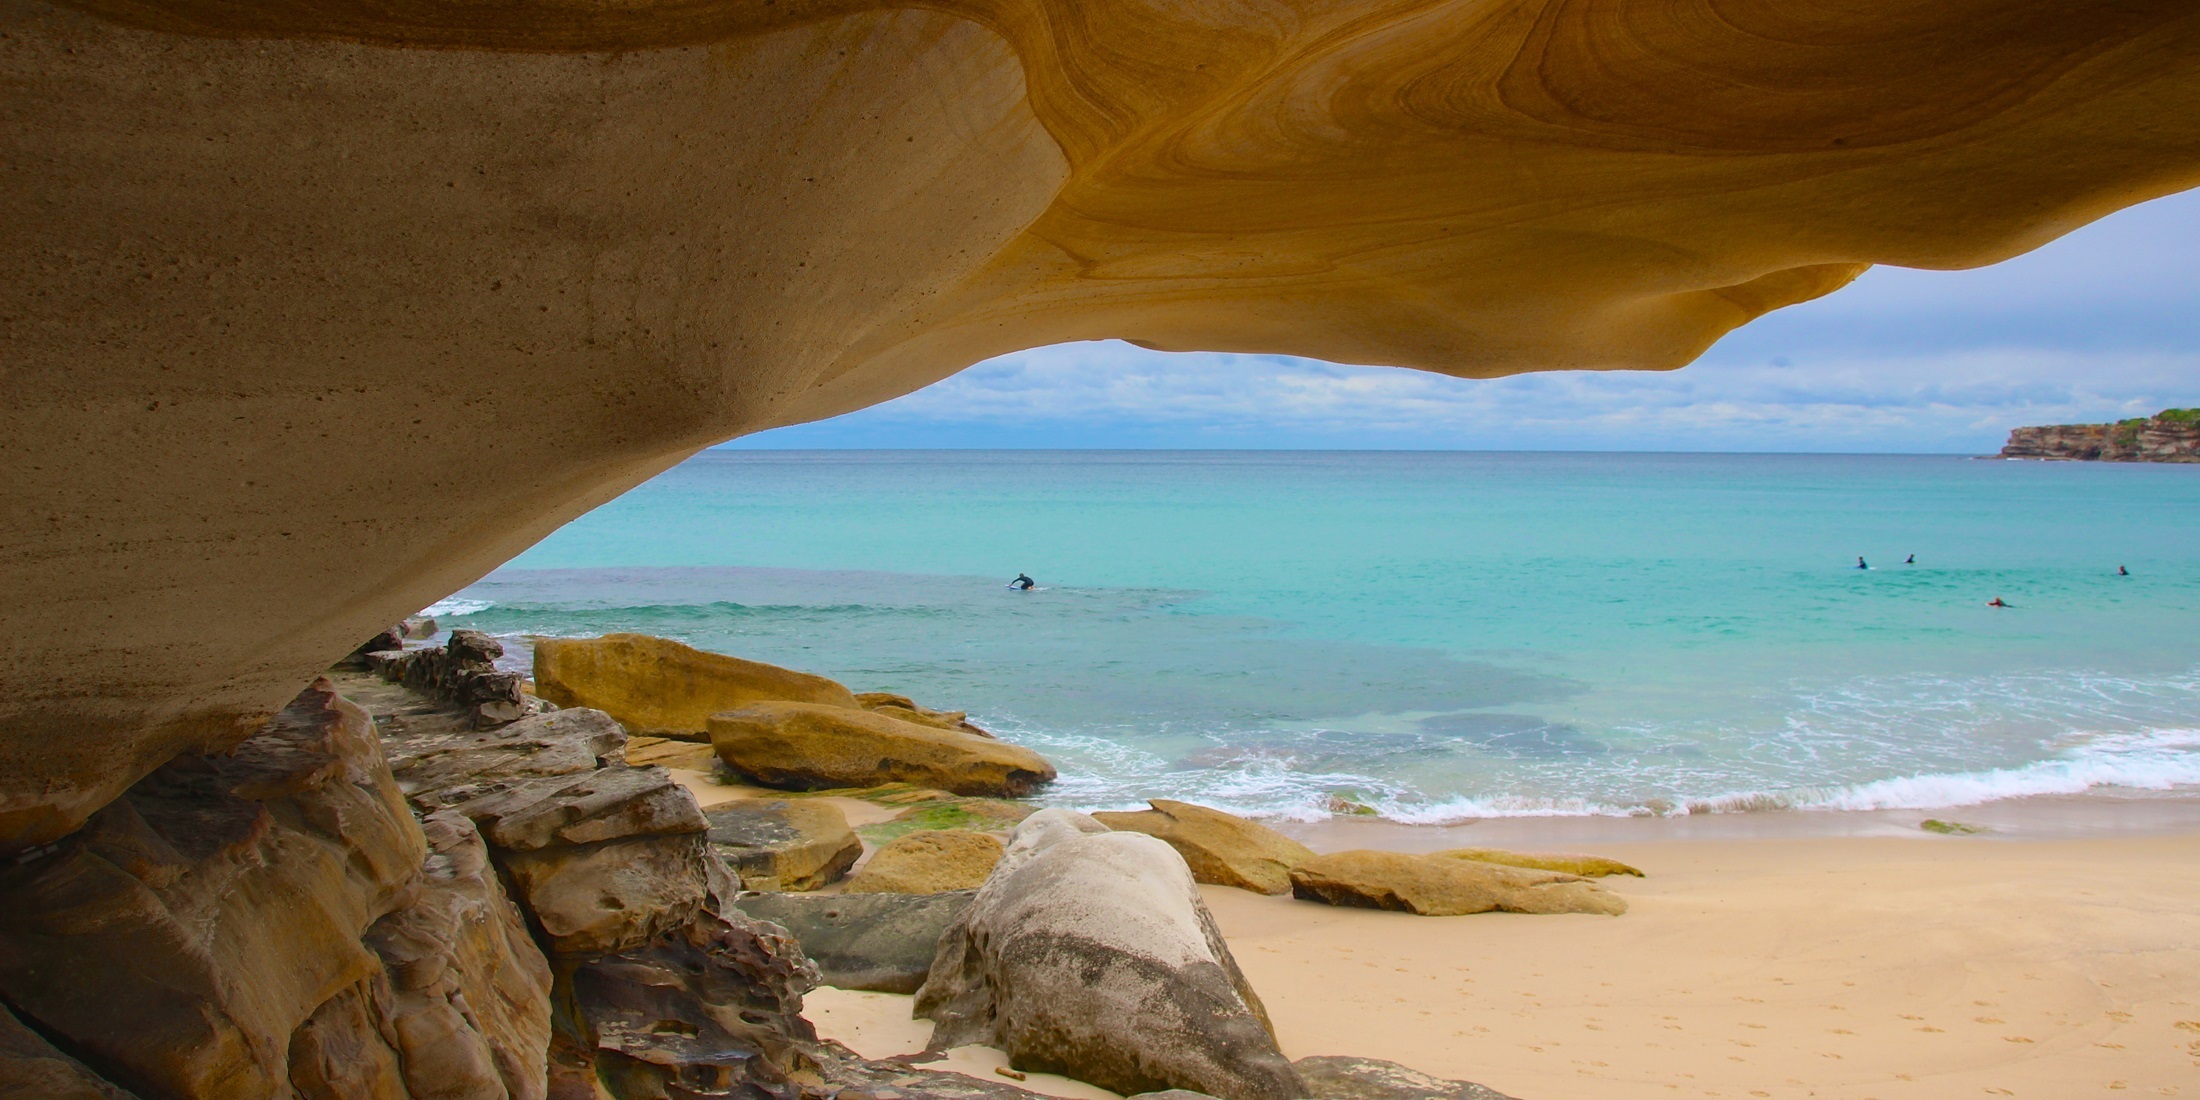
beach, landscape, sea, coast, water, sand, rock, ocean, shore, wave, vacation, recreation, formation, cliff, relax, seascape, bay, leisure, terrain, material, body of water, australia, rocks, waves, cape, new south wales, tamarama